Mary Thompson Hill Willard

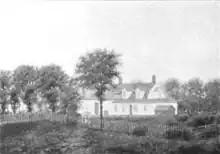
"Forest Home"

The summer of 1846 saw the Willards settled on an isolated farm near Janesville, Wisconsin. The trials associated with pioneer life could not be avoided, but they were accepted by the parents. Soon, Josiah was a leader in the church, a magistrate in the community and a legislator in the State, meantime having created a beautiful estate, which was named "Forest Home". There, they passed twelve years, during which time they converted from Congregationalism to Methodism, a Protestant denomination that placed an emphasis on social justice and service to the world.